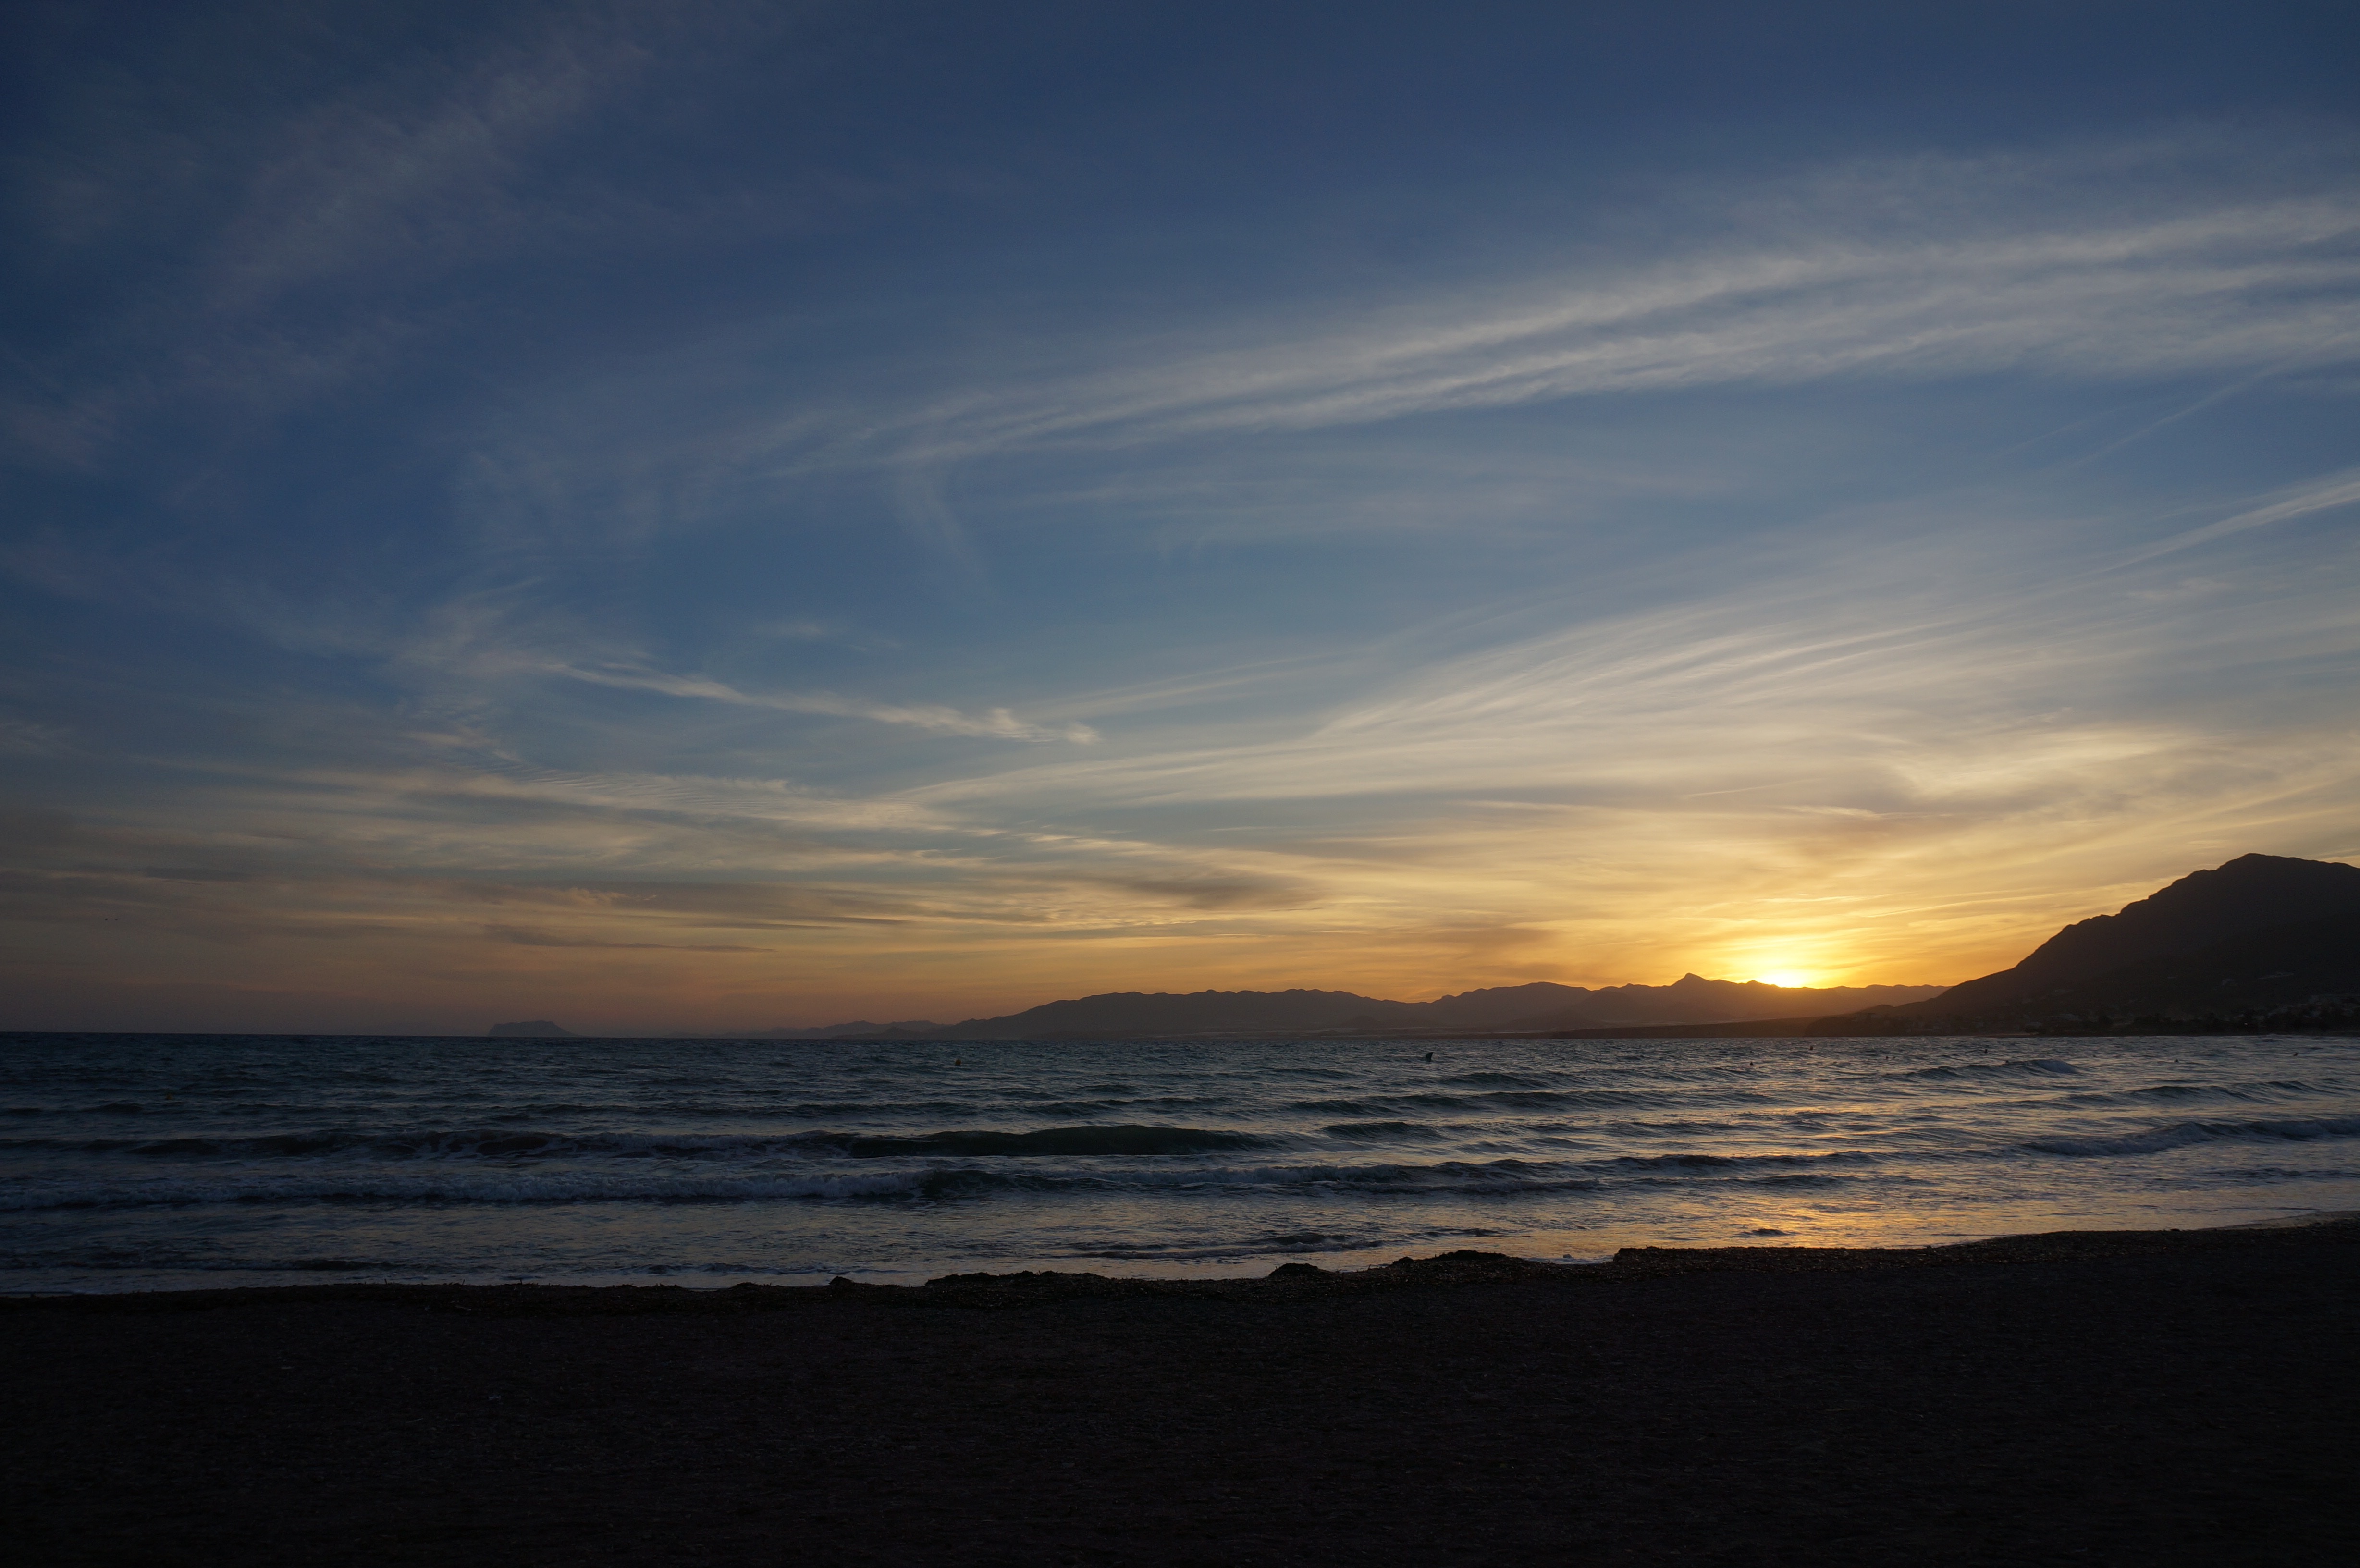
beach, landscape, sea, coast, ocean, horizon, cloud, sky, sun, sunrise, sunset, sunlight, morning, shore, wave, dawn, atmosphere, summer, dusk, evening, body of water, spain, afterglow, castellar, murcia, mazarr n, wind wave